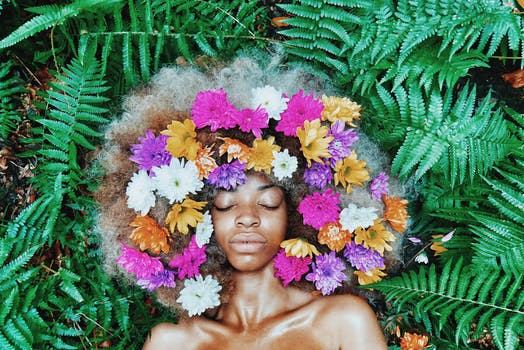
Label: No Watermark